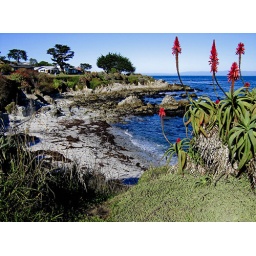
One of Pacific Grove's little white sand beaches on the Monterey Peninsula in California.